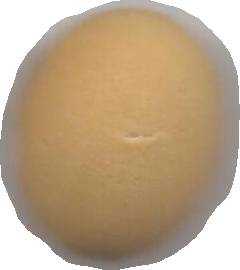
Variety: Dega